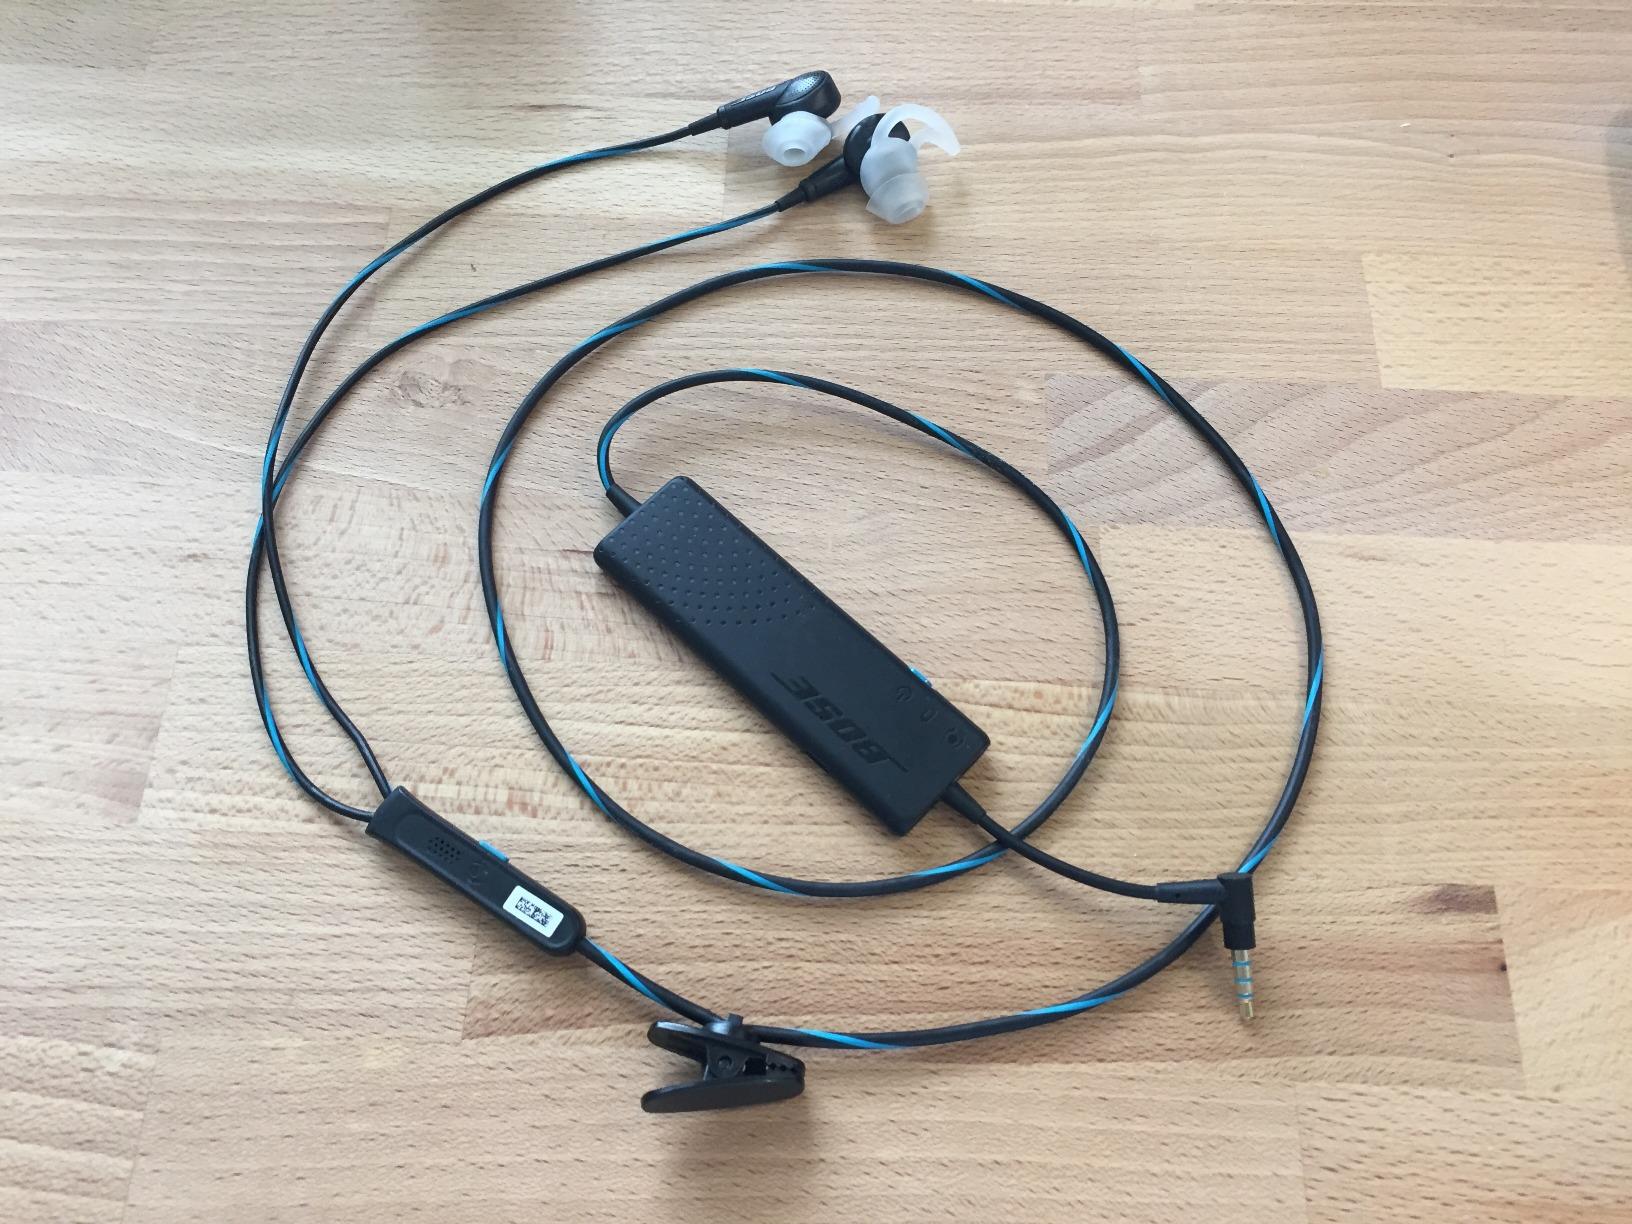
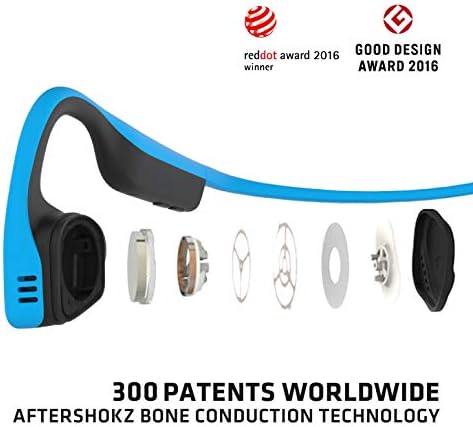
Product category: headphones
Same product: no